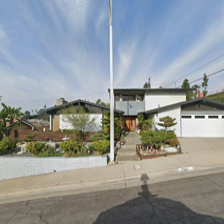
Label: streetView